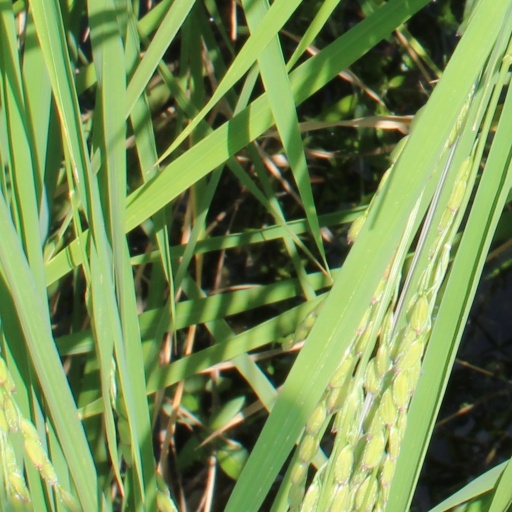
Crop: rice